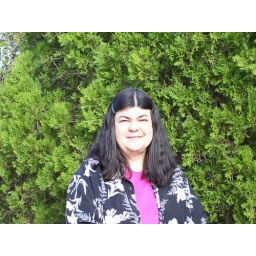
Late 2006--by the evergreen tree in front of the house we had on Deer Trail